Atatürk's reforms

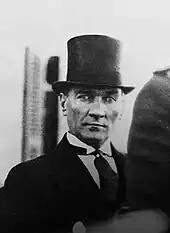

The reform movement chose Ankara as its new capital in 1923, as a rejection of the perceived corruption and decadence of cosmopolitan Istanbul and its Ottoman heritage, as well as electing to choose a capital more geographically centered in Turkey. During the disastrous 1912–13 First Balkan War, Bulgarian troops had advanced to Çatalca, mere miles from Istanbul, creating a fear that the Ottoman capital would have to be moved to Anatolia; the reform movement wanted to avoid a similar incident with Turkey.